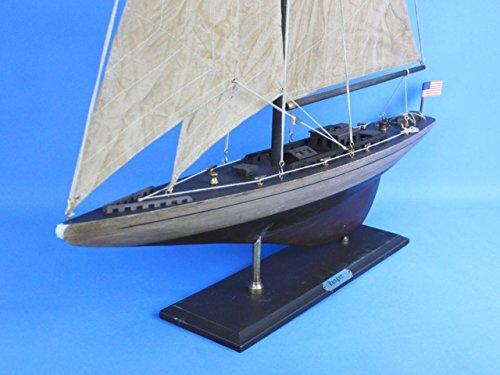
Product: Hampton Nautical Rustic Wooden Ranger Model Sailing Yacht, 35"
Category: Toys & Games | Hobbies | Models & Model Kits | Model Kits | Watercraft Kits
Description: Accurate model sailboat replica of the yacht Handcrafted from scratch by our master artisans.
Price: $83.26